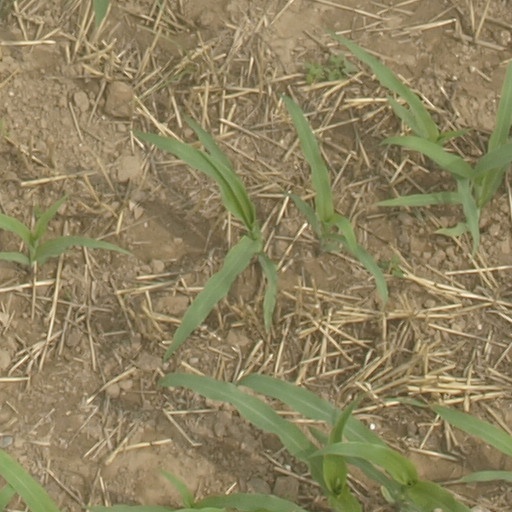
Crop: maize; corn